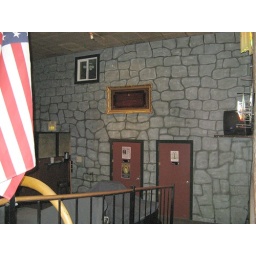
not brick in the wall (heehee all you pink floyd fans)